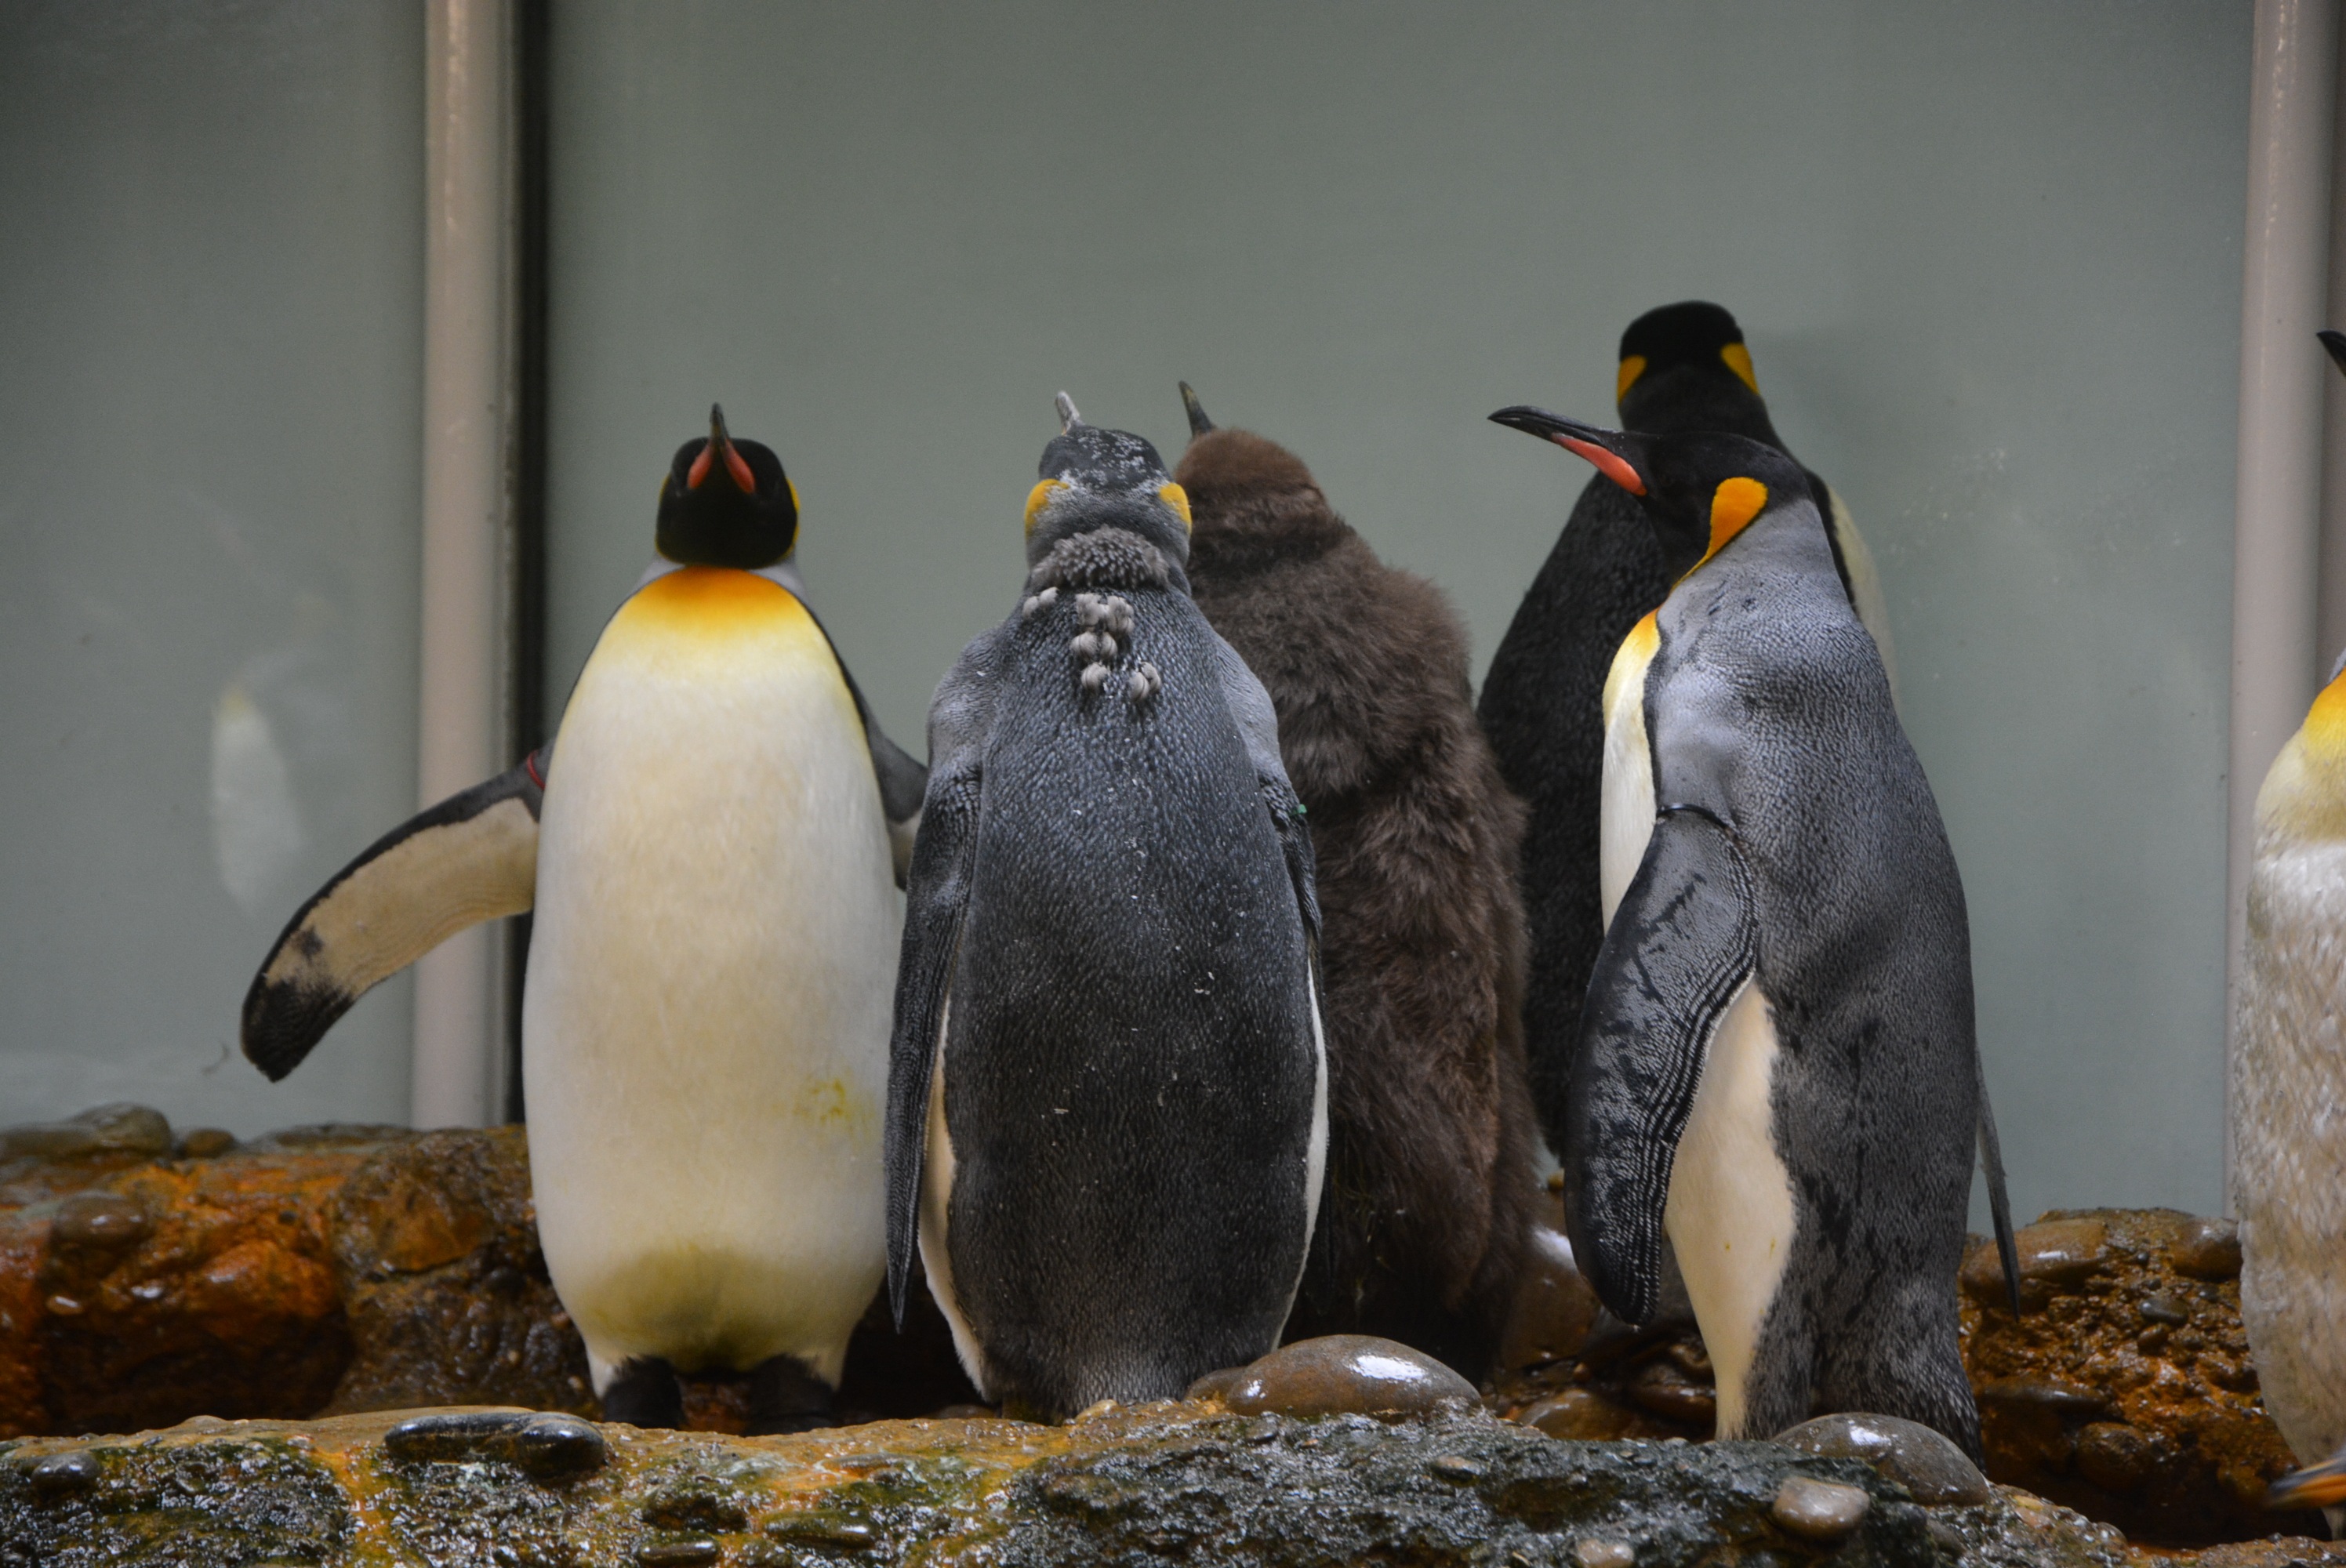
bird, animal, wildlife, zoo, beak, fauna, penguin, birds, vertebrate, penguins, antarctica, water bird, animal world, flightless bird, king penguin